Vampire dugout

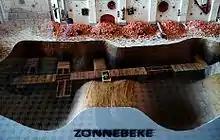
The Zonnebeke Church Dugout, constructed by 171st Tunnelling Company in 1918 (model)

In addition to the "Vampire" dugout, 171st Tunnelling Company also constructed a deep dugout in the centre of Zonnebeke, located directly beneath the ruins of the parish church. This dugout was only discovered during archaeological excavations of the Augustinian abbey. Today the outline of this dugout is marked in an archaeological garden within the church grounds, and a model of the church dugout can be seen at the "Memorial Museum Passchendaele 1917" in Zonnebeke.